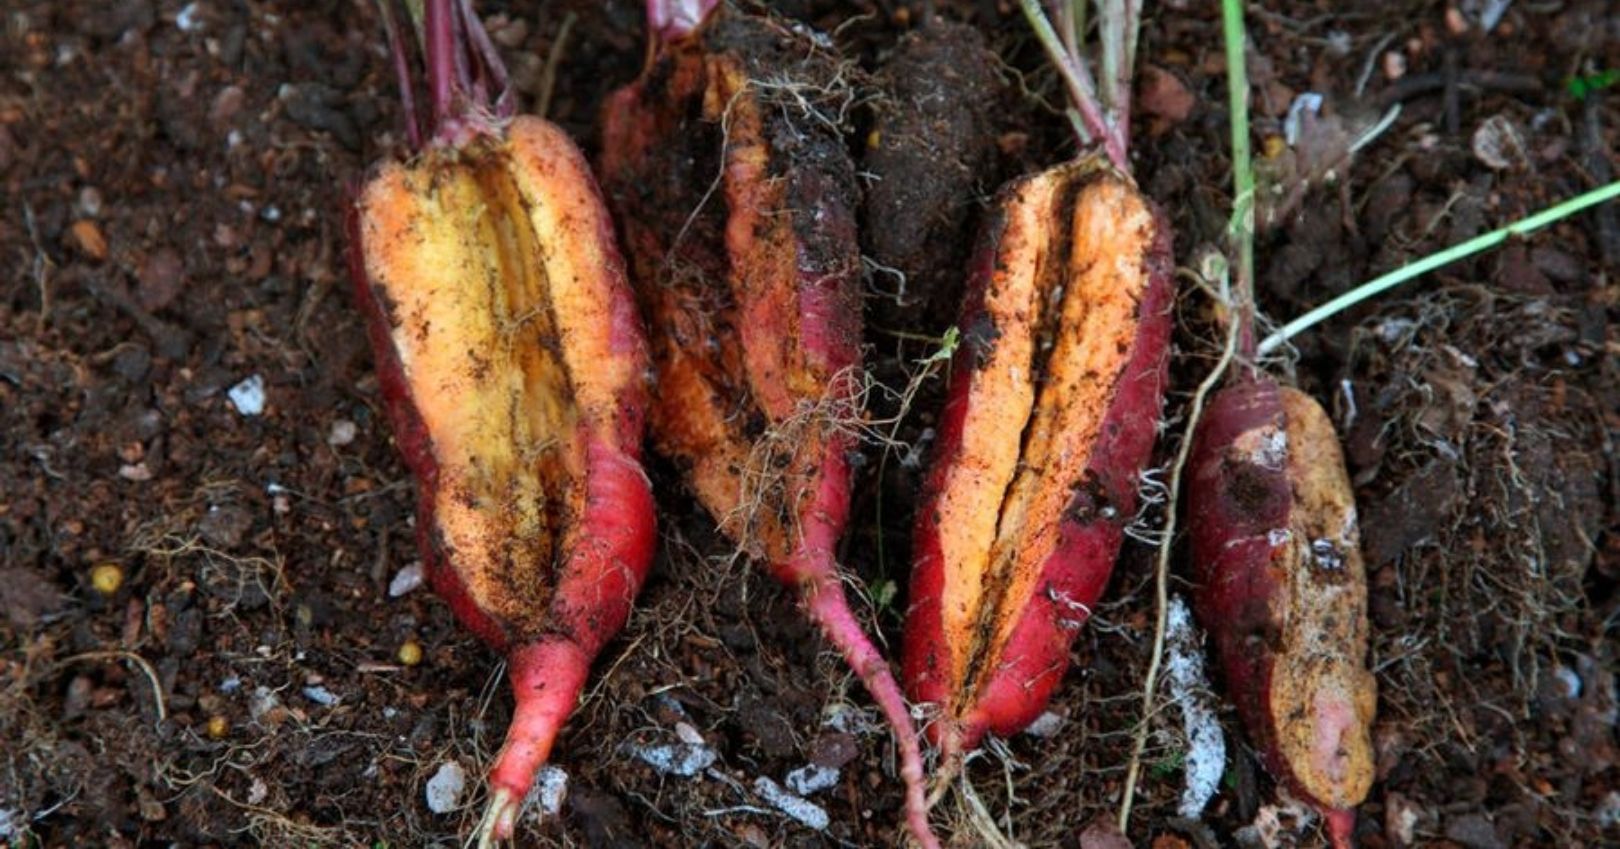
Plant: Carrot
Disease: carrot cavity spot